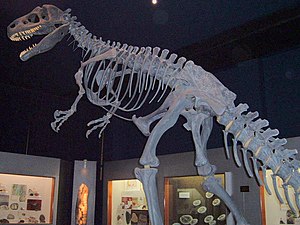
Allosaurus
Allosaurus skelet.
Allosaurus skelet.
Allosaurus var en af juratidens største kødædende dinosaurer, og levede for 156-145 millioner år siden.